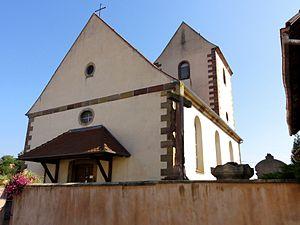
Kienheim est une commune française située dans le département du Bas-Rhin, en région Grand Est.